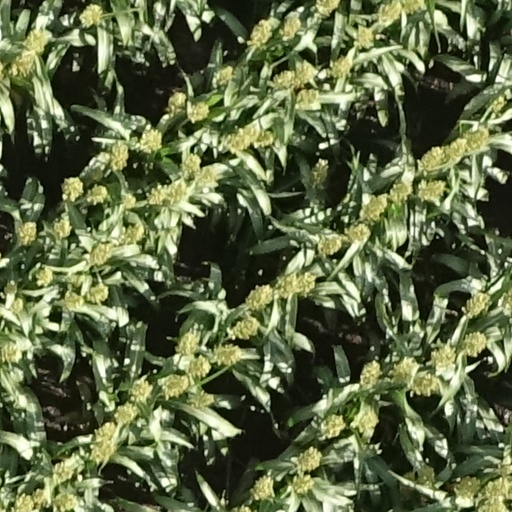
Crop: sorghum